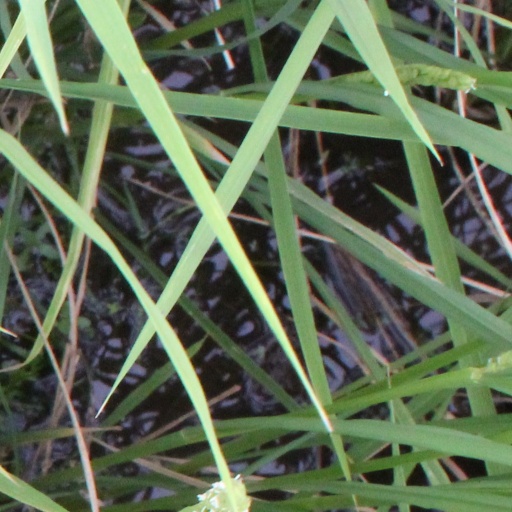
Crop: rice